Archer Avenue lines

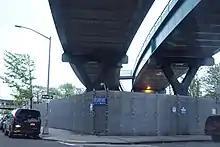
View of the elevated structure constructed to connect the BMT Jamaica Line and the BMT Archer Avenue Line.

On October 17, 1979, the groundbreaking for Section 7, a cut-and-cover section of the Archer Avenue line, took place. This section included the Hillside Avenue Connector, which connected the line with the IND Queens Boulevard Line, and included the Jamaica–Van Wyck station. This section extended north from 89th Avenue to a point past Hillside Avenue, and was expected to be completed in 43 months. This section was constructed by Schiavone Construction Company for $37,728,140. Most of the project was constructed via cut-and-cover methods, with portions of the lines excavated with tunneling shield methods. The line was constructed through the sandy soil of south Jamaica, and therefore, slurry walls were used to construct the line, a relatively new construction method in New York City. This method replaced blasting and shorting. Pumps and waterproofing were used to keep ground water from getting into the tunnel. According to the engineer in charge of the project, the water could reach a depth of in a heavy rain without them.